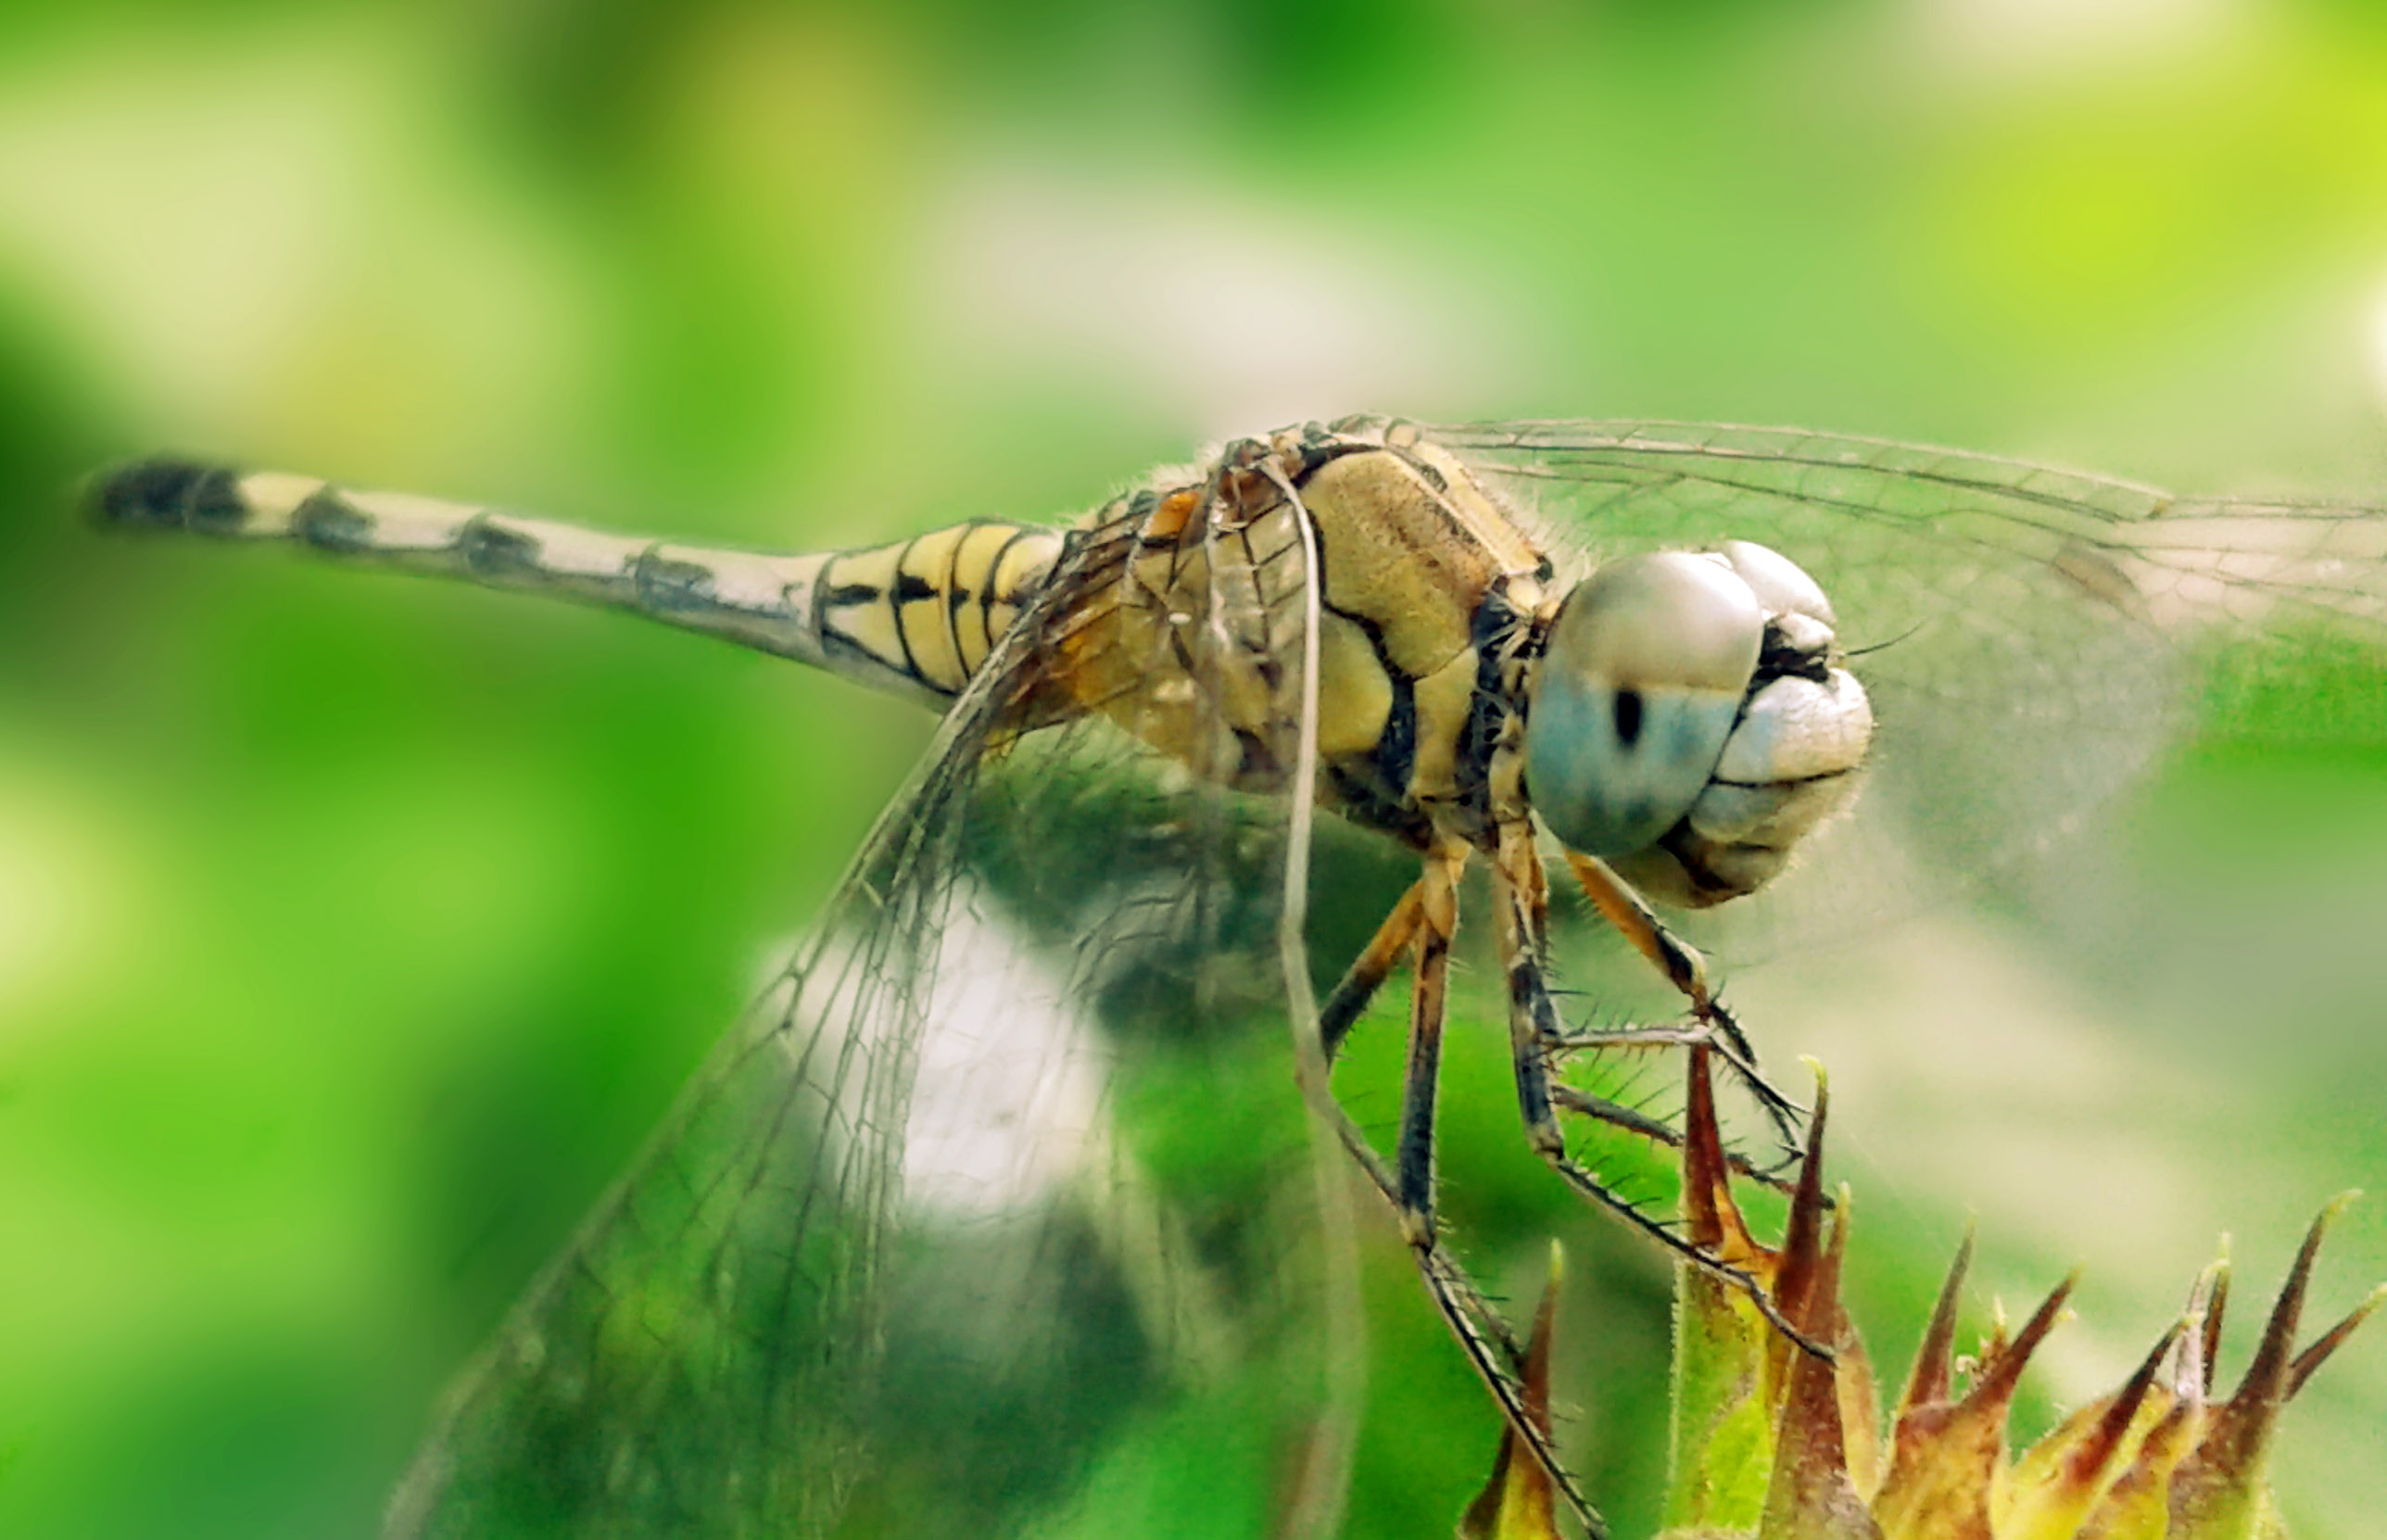
hawker, dragonflies, dragonfly, insect, dragonflies and damseflies, invertebrate, wildlife, macro photography, close up, organism, grass, fly, arthropod, damselfly